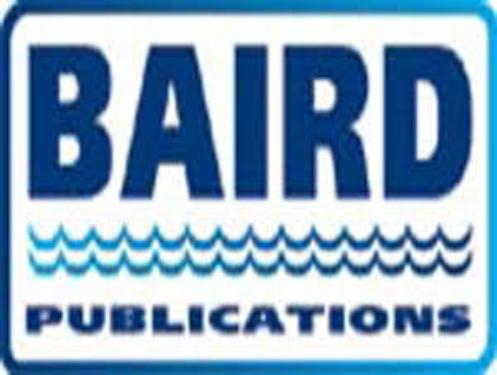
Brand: baird
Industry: Others